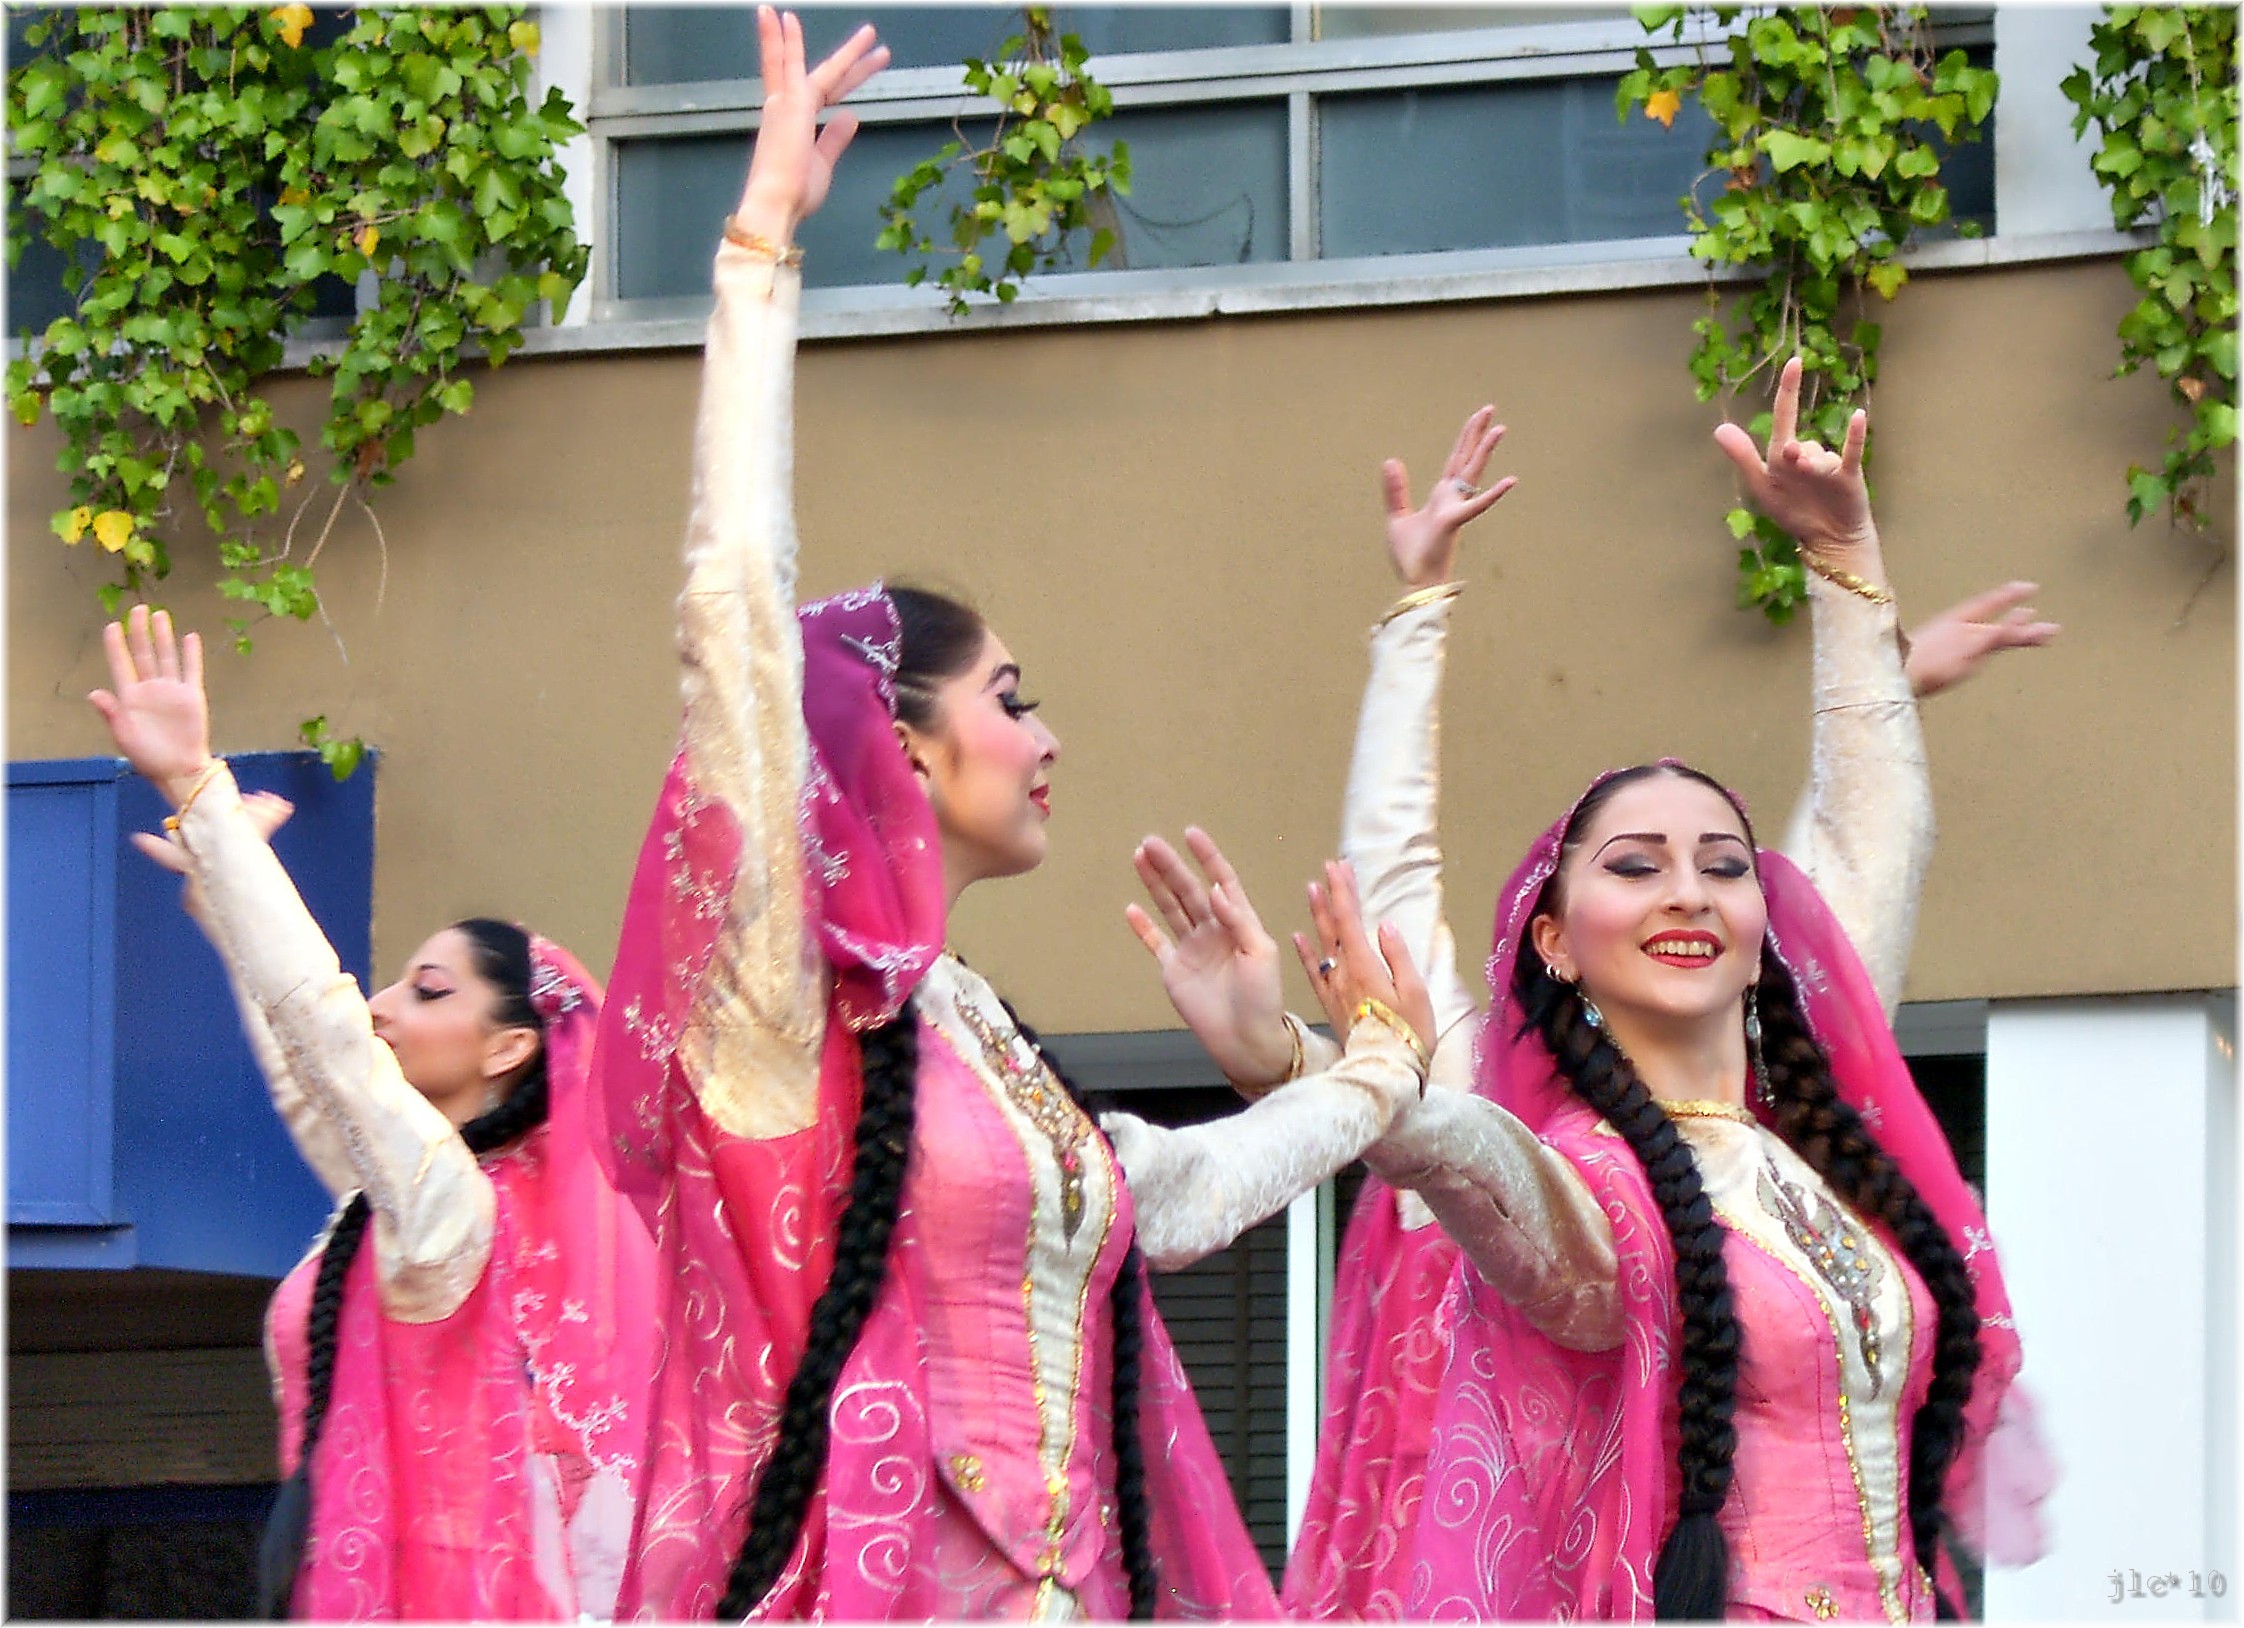
people, europe, festival, spain, europa, gente, galicia, espana, galiza, xente, danza, baile, folclore, lacoruna, acoru a, coru a, daguestan, bailarinas